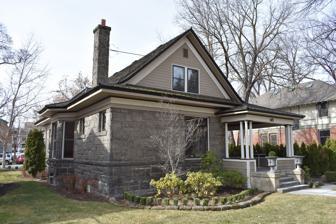
Building: H. A. Schmelzel House
Country: United States of America
Year built: 1906
Historic house in Idaho, United States United States historic place H. A. Schmelzel House U.S. National Register of Historic Places The H.A. Schmelzel House in 2019 Show map of Idaho Show map of the United States Location 615 W. Hays St., Boise, Idaho Coordinates 43°37′12″N 116°11′45″W / 43.62000°N 116.19583°W / 43.62000; -116.19583 ( H. A. Schmelzel House ) Area less than one acre Built 1906 ( 1906 ) Architect Tourtellotte, John E. & Company Architectural style Bungalow; Colonial Revival MPS Tourtellotte and Hummel Architecture TR NRHP reference No. 82000239 Added to NRHP November 17, 1982 The H.A. Schmelzel House in Boise , Idaho , United States, is a 1 + 1 ⁄ 2 -story bungalow designed by Tourtellotte & Co. and constructed in 1906. It features Colonial Revival details, including flared eaves and an offset porch. First floor walls are veneered with random course sandstone, and front and side gables are covered with square shingles. Square shingles also cover the outer porch walls. The house is considered the first example of a bungalow in the architectural thematic group of John E. Tourtellotte. It was added to the National Register of Historic Places in 1982. Henry and Elizabeth Schmelzel Henry A. Schmelzel was an electrician employed by the Capital Electric Light Company from 1888 until 1908, and his last years with the company were spent as superintendent of the power plant at Horseshoe Bend . While the Schmelzels continued to live outside of Boise, Elizabeth (McGee) Schmelzel purchased property for the H.A. Schmelzel House from William Myers in 1904, and she ordered design plans from Tourtellotte & Co. in 1906. Although the H.A. Schmelzel House was constructed for the Schmelzels, it was rented to Mr. and Mrs. William Puckett until the Schmelzels moved from Horseshoe Bend in 1908. After retiring from Capital Electric Light, Henry Schmelzel became Boise's first building inspector in 1908. While inspecting the Dime Theatre, Schmelzel became interested in movie theaters, and he opened the Boise Theatre in December, 1908, with partner C.C. Pyle. In 1921 the Schmelzels became caretakers of Boise Tourist Park , constructed in 1918. See also Mrs. A. F. Rossi House Brunzell House Fort Street Historic District References